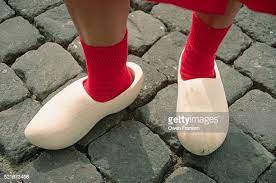
Label: Clog